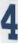
Number: 4